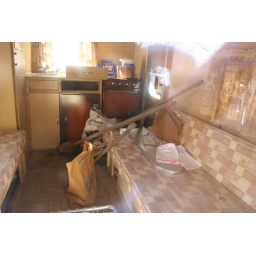
clarence newton road - near blowing rock - january 1 2009